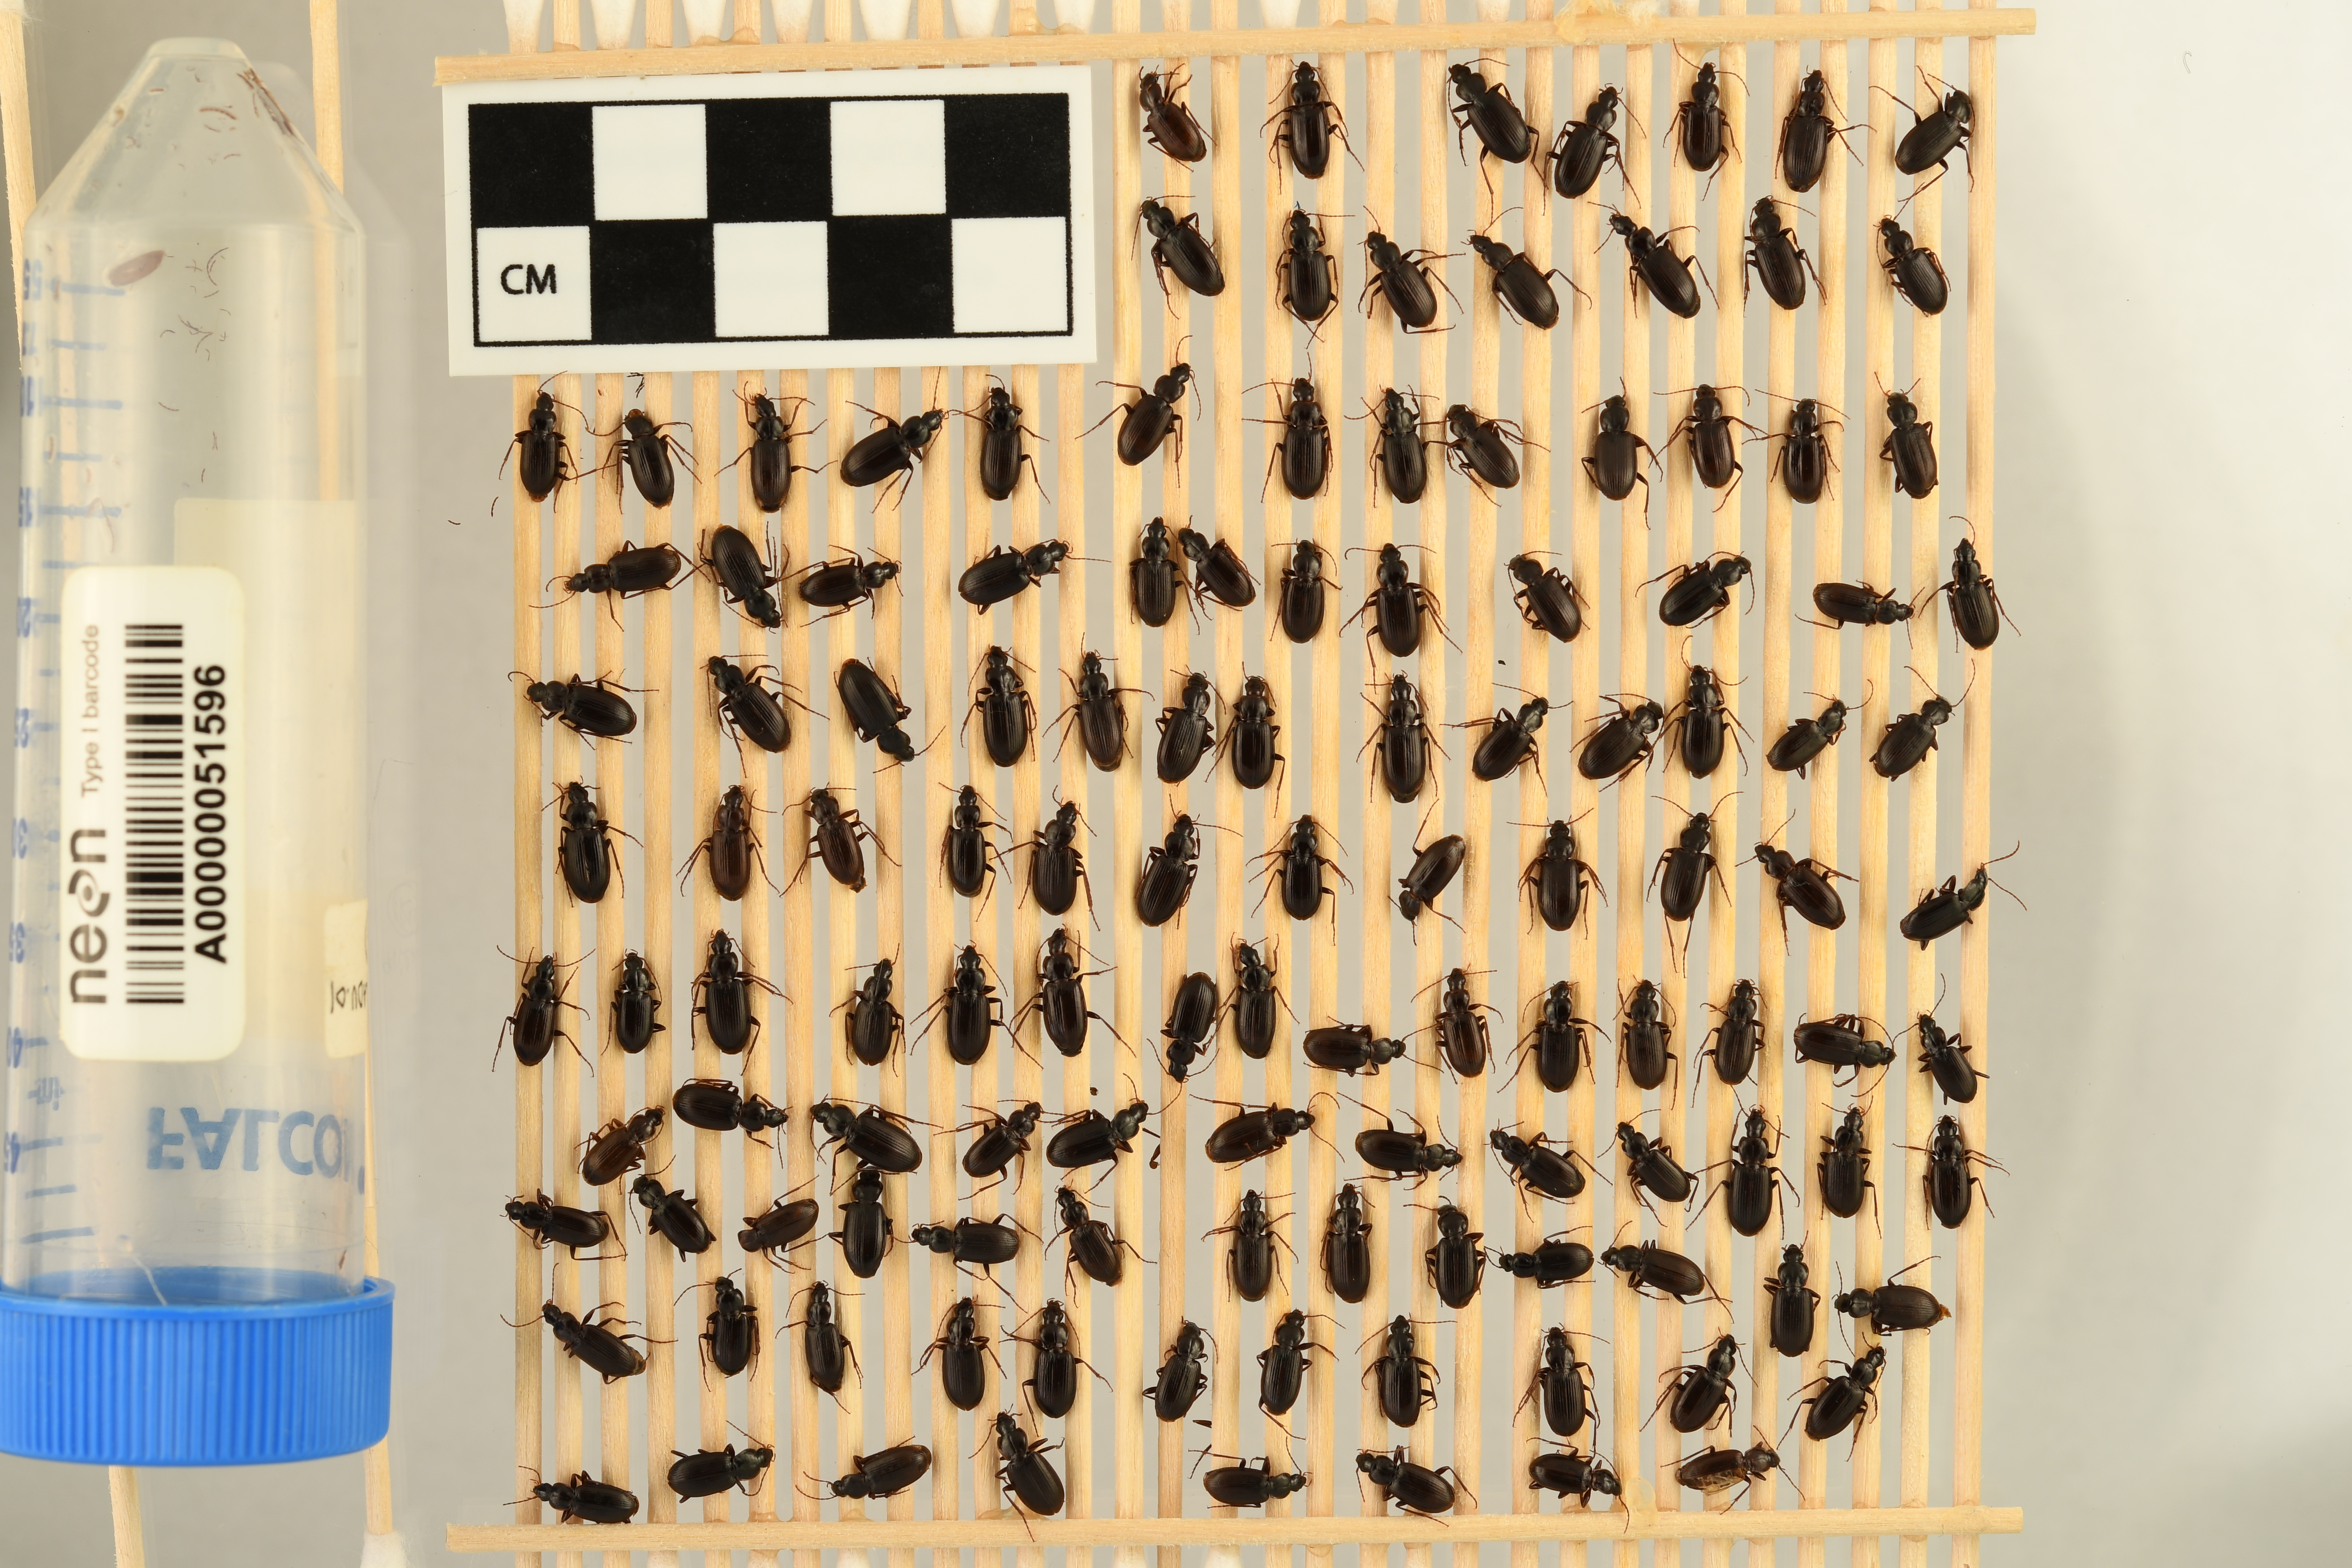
Calathus advena — Niwot Ridge Mountain Research Station Site, plot NIWO_007. Beetle 33, ElytraLength: 0.518 cm (lying flat: Yes)

Calathus advena — Niwot Ridge Mountain Research Station Site, plot NIWO_007. Beetle 33, ElytraWidth: 0.3052 cm (lying flat: Yes)

Calathus advena — Niwot Ridge Mountain Research Station Site, plot NIWO_007. Beetle 34, ElytraLength: 0.5264 cm (lying flat: Yes)

Calathus advena — Niwot Ridge Mountain Research Station Site, plot NIWO_007. Beetle 34, ElytraWidth: 0.339 cm (lying flat: Yes)

Calathus advena — Niwot Ridge Mountain Research Station Site, plot NIWO_007. Beetle 35, ElytraLength: 0.5855 cm (lying flat: Yes)

Calathus advena — Niwot Ridge Mountain Research Station Site, plot NIWO_007. Beetle 35, ElytraWidth: 0.3506 cm (lying flat: Yes)

Calathus advena — Niwot Ridge Mountain Research Station Site, plot NIWO_007. Beetle 36, ElytraLength: 0.5677 cm (lying flat: Yes)

Calathus advena — Niwot Ridge Mountain Research Station Site, plot NIWO_007. Beetle 36, ElytraWidth: 0.3163 cm (lying flat: Yes)

Calathus advena — Niwot Ridge Mountain Research Station Site, plot NIWO_007. Beetle 37, ElytraWidth: 0.3163 cm (lying flat: Yes)

Calathus advena — Niwot Ridge Mountain Research Station Site, plot NIWO_007. Beetle 37, ElytraLength: 0.5611 cm (lying flat: Yes)

Calathus advena — Niwot Ridge Mountain Research Station Site, plot NIWO_007. Beetle 38, ElytraLength: 0.4794 cm (lying flat: No)

Calathus advena — Niwot Ridge Mountain Research Station Site, plot NIWO_007. Beetle 38, ElytraWidth: 0.2714 cm (lying flat: No)

Calathus advena — Niwot Ridge Mountain Research Station Site, plot NIWO_007. Beetle 39, ElytraLength: 0.5335 cm (lying flat: Yes)

Calathus advena — Niwot Ridge Mountain Research Station Site, plot NIWO_007. Beetle 39, ElytraWidth: 0.3243 cm (lying flat: Yes)

Calathus advena — Niwot Ridge Mountain Research Station Site, plot NIWO_007. Beetle 40, ElytraLength: 0.5811 cm (lying flat: Yes)

Calathus advena — Niwot Ridge Mountain Research Station Site, plot NIWO_007. Beetle 40, ElytraWidth: 0.3348 cm (lying flat: Yes)

Calathus advena — Niwot Ridge Mountain Research Station Site, plot NIWO_007. Beetle 41, ElytraLength: 0.6029 cm (lying flat: Yes)

Calathus advena — Niwot Ridge Mountain Research Station Site, plot NIWO_007. Beetle 41, ElytraWidth: 0.3488 cm (lying flat: Yes)

Calathus advena — Niwot Ridge Mountain Research Station Site, plot NIWO_007. Beetle 42, ElytraLength: 0.6225 cm (lying flat: Yes)

Calathus advena — Niwot Ridge Mountain Research Station Site, plot NIWO_007. Beetle 42, ElytraWidth: 0.3451 cm (lying flat: Yes)

Calathus advena — Niwot Ridge Mountain Research Station Site, plot NIWO_007. Beetle 43, ElytraLength: 0.594 cm (lying flat: Yes)

Calathus advena — Niwot Ridge Mountain Research Station Site, plot NIWO_007. Beetle 43, ElytraWidth: 0.3606 cm (lying flat: Yes)

Calathus advena — Niwot Ridge Mountain Research Station Site, plot NIWO_007. Beetle 44, ElytraLength: 0.5678 cm (lying flat: Yes)

Calathus advena — Niwot Ridge Mountain Research Station Site, plot NIWO_007. Beetle 44, ElytraWidth: 0.3307 cm (lying flat: Yes)

Calathus advena — Niwot Ridge Mountain Research Station Site, plot NIWO_007. Beetle 45, ElytraLength: 0.603 cm (lying flat: Yes)

Calathus advena — Niwot Ridge Mountain Research Station Site, plot NIWO_007. Beetle 45, ElytraWidth: 0.342 cm (lying flat: Yes)

Calathus advena — Niwot Ridge Mountain Research Station Site, plot NIWO_007. Beetle 46, ElytraLength: 0.5814 cm (lying flat: Yes)

Calathus advena — Niwot Ridge Mountain Research Station Site, plot NIWO_007. Beetle 46, ElytraWidth: 0.349 cm (lying flat: Yes)

Calathus advena — Niwot Ridge Mountain Research Station Site, plot NIWO_007. Beetle 47, ElytraLength: 0.5934 cm (lying flat: Yes)

Calathus advena — Niwot Ridge Mountain Research Station Site, plot NIWO_007. Beetle 47, ElytraWidth: 0.3488 cm (lying flat: Yes)

Calathus advena — Niwot Ridge Mountain Research Station Site, plot NIWO_007. Beetle 48, ElytraLength: 0.5264 cm (lying flat: Yes)

Calathus advena — Niwot Ridge Mountain Research Station Site, plot NIWO_007. Beetle 48, ElytraWidth: 0.3207 cm (lying flat: Yes)

Calathus advena — Niwot Ridge Mountain Research Station Site, plot NIWO_007. Beetle 49, ElytraLength: 0.5866 cm (lying flat: Yes)

Calathus advena — Niwot Ridge Mountain Research Station Site, plot NIWO_007. Beetle 49, ElytraWidth: 0.3469 cm (lying flat: Yes)

Calathus advena — Niwot Ridge Mountain Research Station Site, plot NIWO_007. Beetle 50, ElytraLength: 0.535 cm (lying flat: Yes)

Calathus advena — Niwot Ridge Mountain Research Station Site, plot NIWO_007. Beetle 50, ElytraWidth: 0.3258 cm (lying flat: Yes)

Calathus advena — Niwot Ridge Mountain Research Station Site, plot NIWO_007. Beetle 51, ElytraLength: 0.4907 cm (lying flat: Yes)

Calathus advena — Niwot Ridge Mountain Research Station Site, plot NIWO_007. Beetle 51, ElytraWidth: 0.2815 cm (lying flat: Yes)

Calathus advena — Niwot Ridge Mountain Research Station Site, plot NIWO_007. Beetle 52, ElytraLength: 0.5612 cm (lying flat: Yes)

Calathus advena — Niwot Ridge Mountain Research Station Site, plot NIWO_007. Beetle 52, ElytraWidth: 0.3129 cm (lying flat: Yes)

Calathus advena — Niwot Ridge Mountain Research Station Site, plot NIWO_007. Beetle 53, ElytraLength: 0.6074 cm (lying flat: Yes)

Calathus advena — Niwot Ridge Mountain Research Station Site, plot NIWO_007. Beetle 53, ElytraWidth: 0.3496 cm (lying flat: Yes)

Calathus advena — Niwot Ridge Mountain Research Station Site, plot NIWO_007. Beetle 54, ElytraLength: 0.5815 cm (lying flat: Yes)

Calathus advena — Niwot Ridge Mountain Research Station Site, plot NIWO_007. Beetle 54, ElytraWidth: 0.3139 cm (lying flat: Yes)

Calathus advena — Niwot Ridge Mountain Research Station Site, plot NIWO_007. Beetle 55, ElytraLength: 0.5485 cm (lying flat: Yes)

Calathus advena — Niwot Ridge Mountain Research Station Site, plot NIWO_007. Beetle 55, ElytraWidth: 0.3131 cm (lying flat: Yes)

Calathus advena — Niwot Ridge Mountain Research Station Site, plot NIWO_007. Beetle 56, ElytraLength: 0.5348 cm (lying flat: Yes)

Calathus advena — Niwot Ridge Mountain Research Station Site, plot NIWO_007. Beetle 56, ElytraWidth: 0.3023 cm (lying flat: Yes)

Calathus advena — Niwot Ridge Mountain Research Station Site, plot NIWO_007. Beetle 57, ElytraLength: 0.5582 cm (lying flat: Yes)

Calathus advena — Niwot Ridge Mountain Research Station Site, plot NIWO_007. Beetle 57, ElytraWidth: 0.3606 cm (lying flat: Yes)

Calathus advena — Niwot Ridge Mountain Research Station Site, plot NIWO_007. Beetle 58, ElytraLength: 0.5824 cm (lying flat: Yes)

Calathus advena — Niwot Ridge Mountain Research Station Site, plot NIWO_007. Beetle 58, ElytraWidth: 0.3484 cm (lying flat: Yes)

Calathus advena — Niwot Ridge Mountain Research Station Site, plot NIWO_007. Beetle 59, ElytraLength: 0.5466 cm (lying flat: Yes)

Calathus advena — Niwot Ridge Mountain Research Station Site, plot NIWO_007. Beetle 59, ElytraWidth: 0.3139 cm (lying flat: Yes)

Calathus advena — Niwot Ridge Mountain Research Station Site, plot NIWO_007. Beetle 60, ElytraLength: 0.5196 cm (lying flat: Yes)

Calathus advena — Niwot Ridge Mountain Research Station Site, plot NIWO_007. Beetle 60, ElytraWidth: 0.3233 cm (lying flat: Yes)

Calathus advena — Niwot Ridge Mountain Research Station Site, plot NIWO_007. Beetle 61, ElytraLength: 0.6046 cm (lying flat: Yes)

Calathus advena — Niwot Ridge Mountain Research Station Site, plot NIWO_007. Beetle 61, ElytraWidth: 0.3372 cm (lying flat: Yes)

Calathus advena — Niwot Ridge Mountain Research Station Site, plot NIWO_007. Beetle 62, ElytraLength: 0.6037 cm (lying flat: Yes)

Calathus advena — Niwot Ridge Mountain Research Station Site, plot NIWO_007. Beetle 62, ElytraWidth: 0.3356 cm (lying flat: Yes)

Calathus advena — Niwot Ridge Mountain Research Station Site, plot NIWO_007. Beetle 63, ElytraLength: 0.5593 cm (lying flat: Yes)

Calathus advena — Niwot Ridge Mountain Research Station Site, plot NIWO_007. Beetle 63, ElytraWidth: 0.3293 cm (lying flat: Yes)

Calathus advena — Niwot Ridge Mountain Research Station Site, plot NIWO_007. Beetle 64, ElytraLength: 0.5313 cm (lying flat: No)

Calathus advena — Niwot Ridge Mountain Research Station Site, plot NIWO_007. Beetle 64, ElytraWidth: 0.2914 cm (lying flat: No)